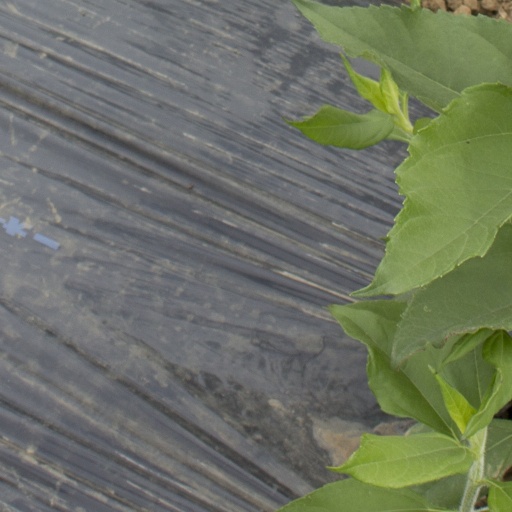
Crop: Jerusalem artichoke